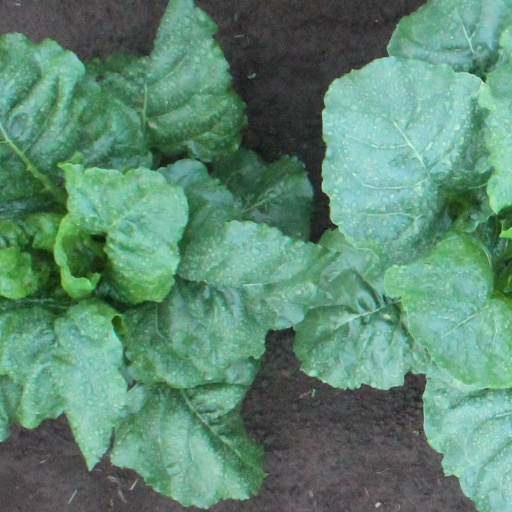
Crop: sugar beet